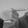
ASL letter: G